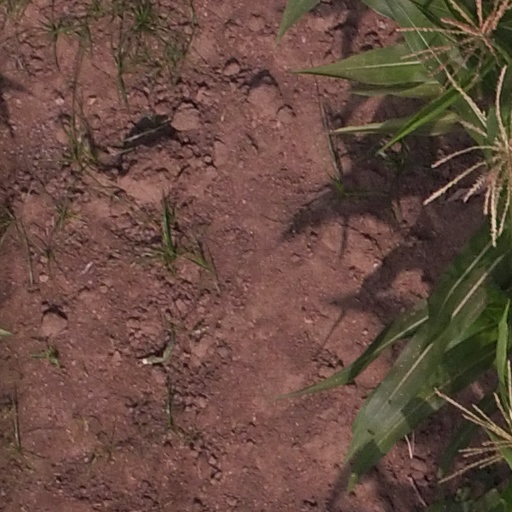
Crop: maize; corn